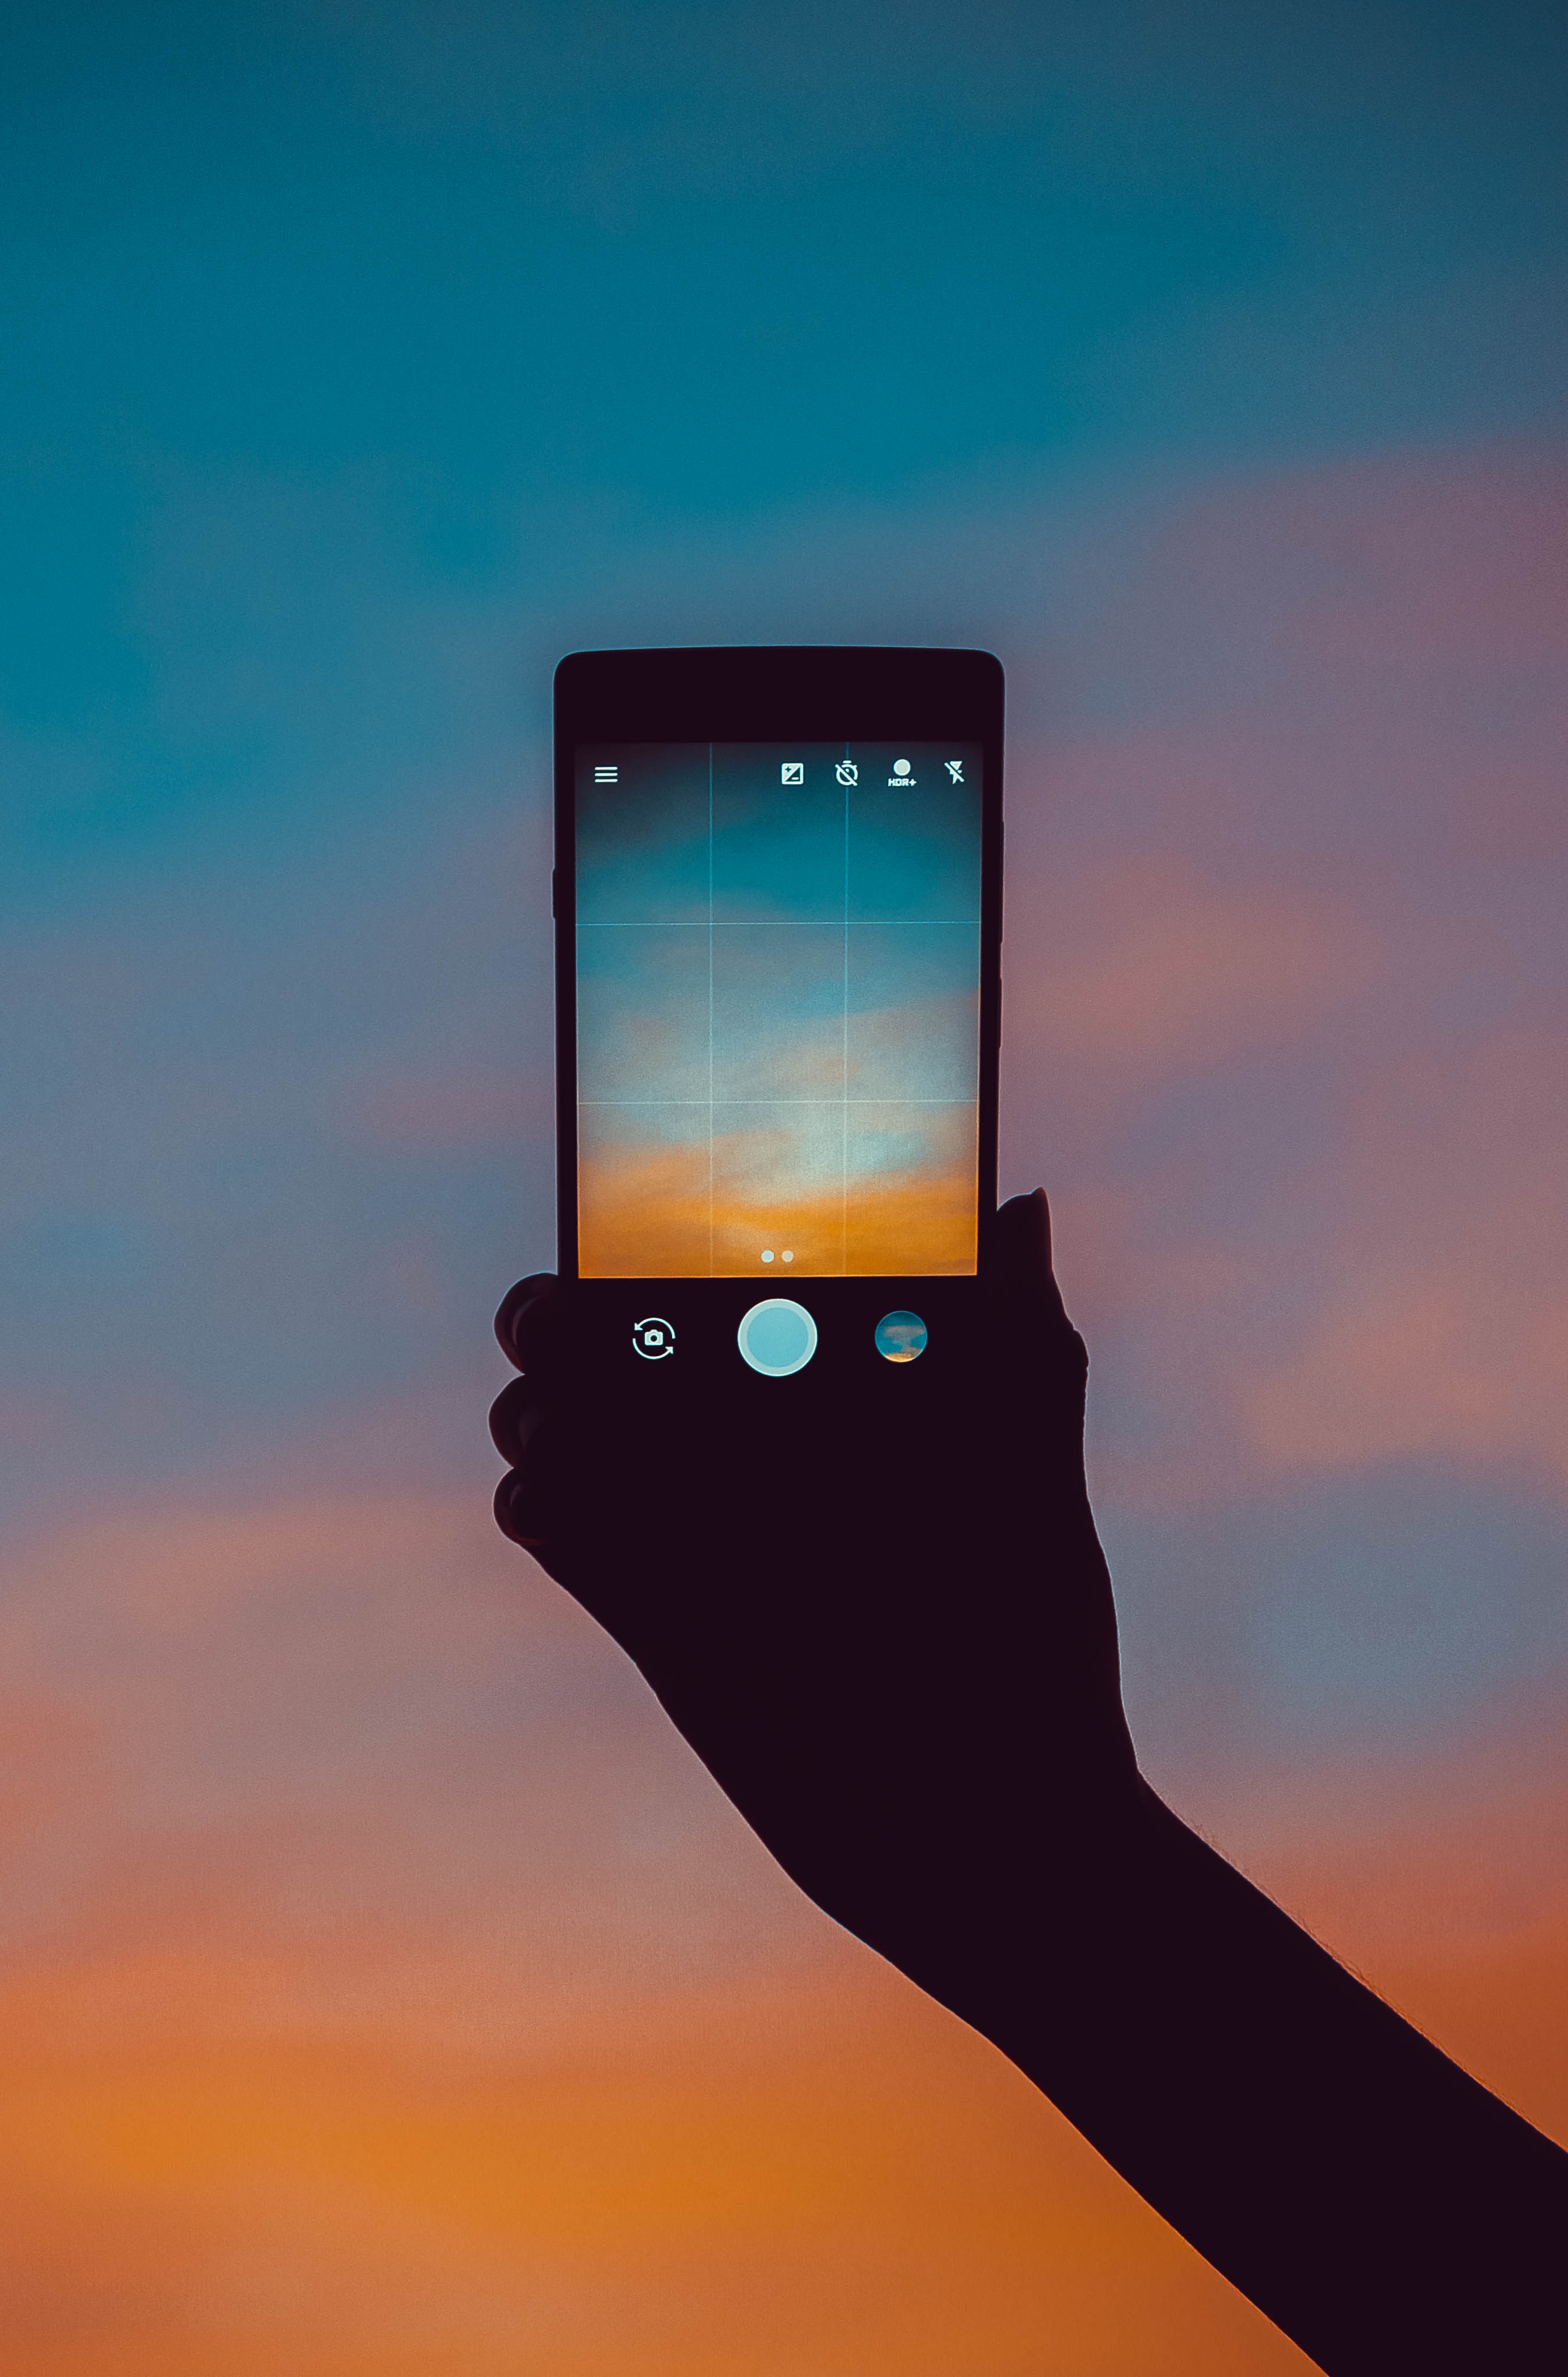
horizon, sky, sunrise, sunset, illustration, screenshot, atmosphere of earth, computer wallpaper